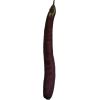
Label: Eggplant long 1